Anzoátegui

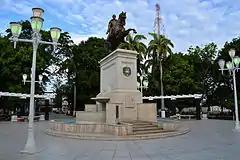
Bolívar Square, El Tigre, Anzoátegui

The present day Anzoátegui State was also included in the Province of Cumaná, which in turn was part of the Captaincy General of Venezuela, along with other provinces (Guayana, Maracaibo, Caracas, Margarita and Trinidad). In 1810 it was separated from the province. It was in 1909 when it acquired the current political distribution.